Alex Alves (footballer, born 1986)

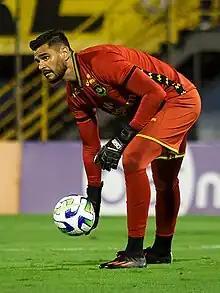
Alex Alves in 2023

Alex Alves de Lima (born 8 November 1986), known as Alex Alves, is a Brazilian footballer who plays as a goalkeeper for São Bernardo.